Jean Desbois

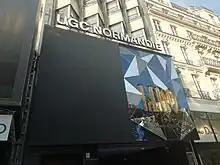
Jean Desbois's most notorious architectural legacy in France is the facade of the UGC Normandie Cinema built in 1937 on the Champs-Élysées, the largest avenue in Paris.

He returned to France in 1937 and designed the concertina facade of the "Normandy" Cinema Hall on the Champs-Élysées"," now known as UGC Normandie, which was then the largest cinema hall in Paris.